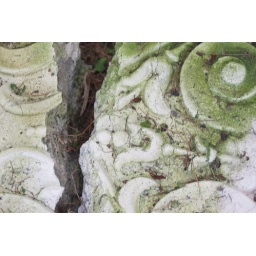
Old stone table leg broken and fallen over in the park.